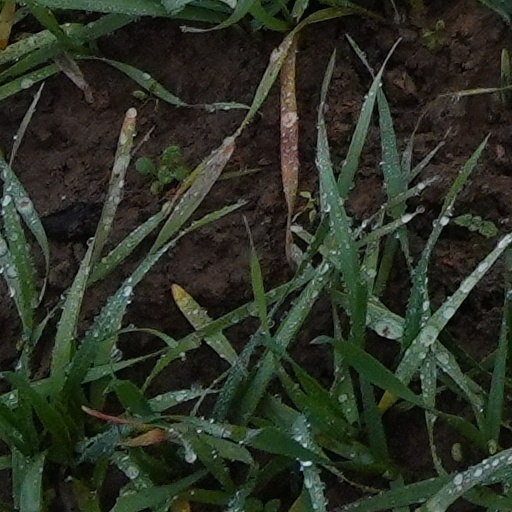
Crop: wheat